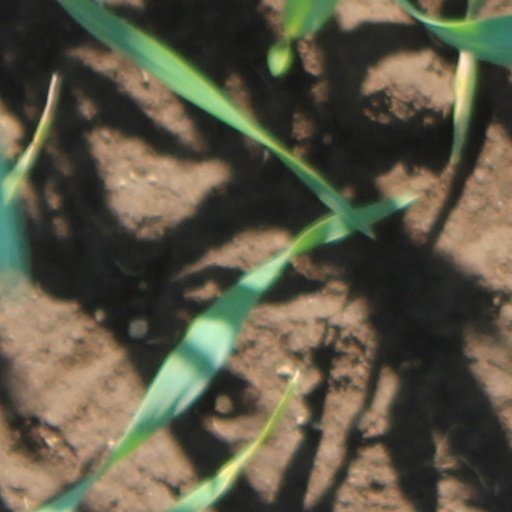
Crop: wheat